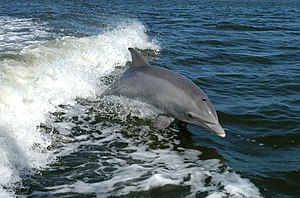
Cetologi
Cetologi er den del af havforskning, der omhandler studiet af de ca. firs arter af hvaler, delfiner og marsvin i den videnskabelige orden Cetacea.